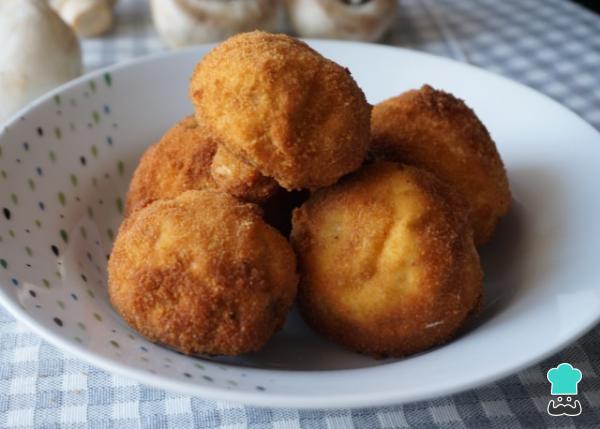
¡Lista la receta de champiñones rebozados fritos! Puedes servirlos con una salsa, como salsa de tomate, mayonesa casera, salsa alioli...